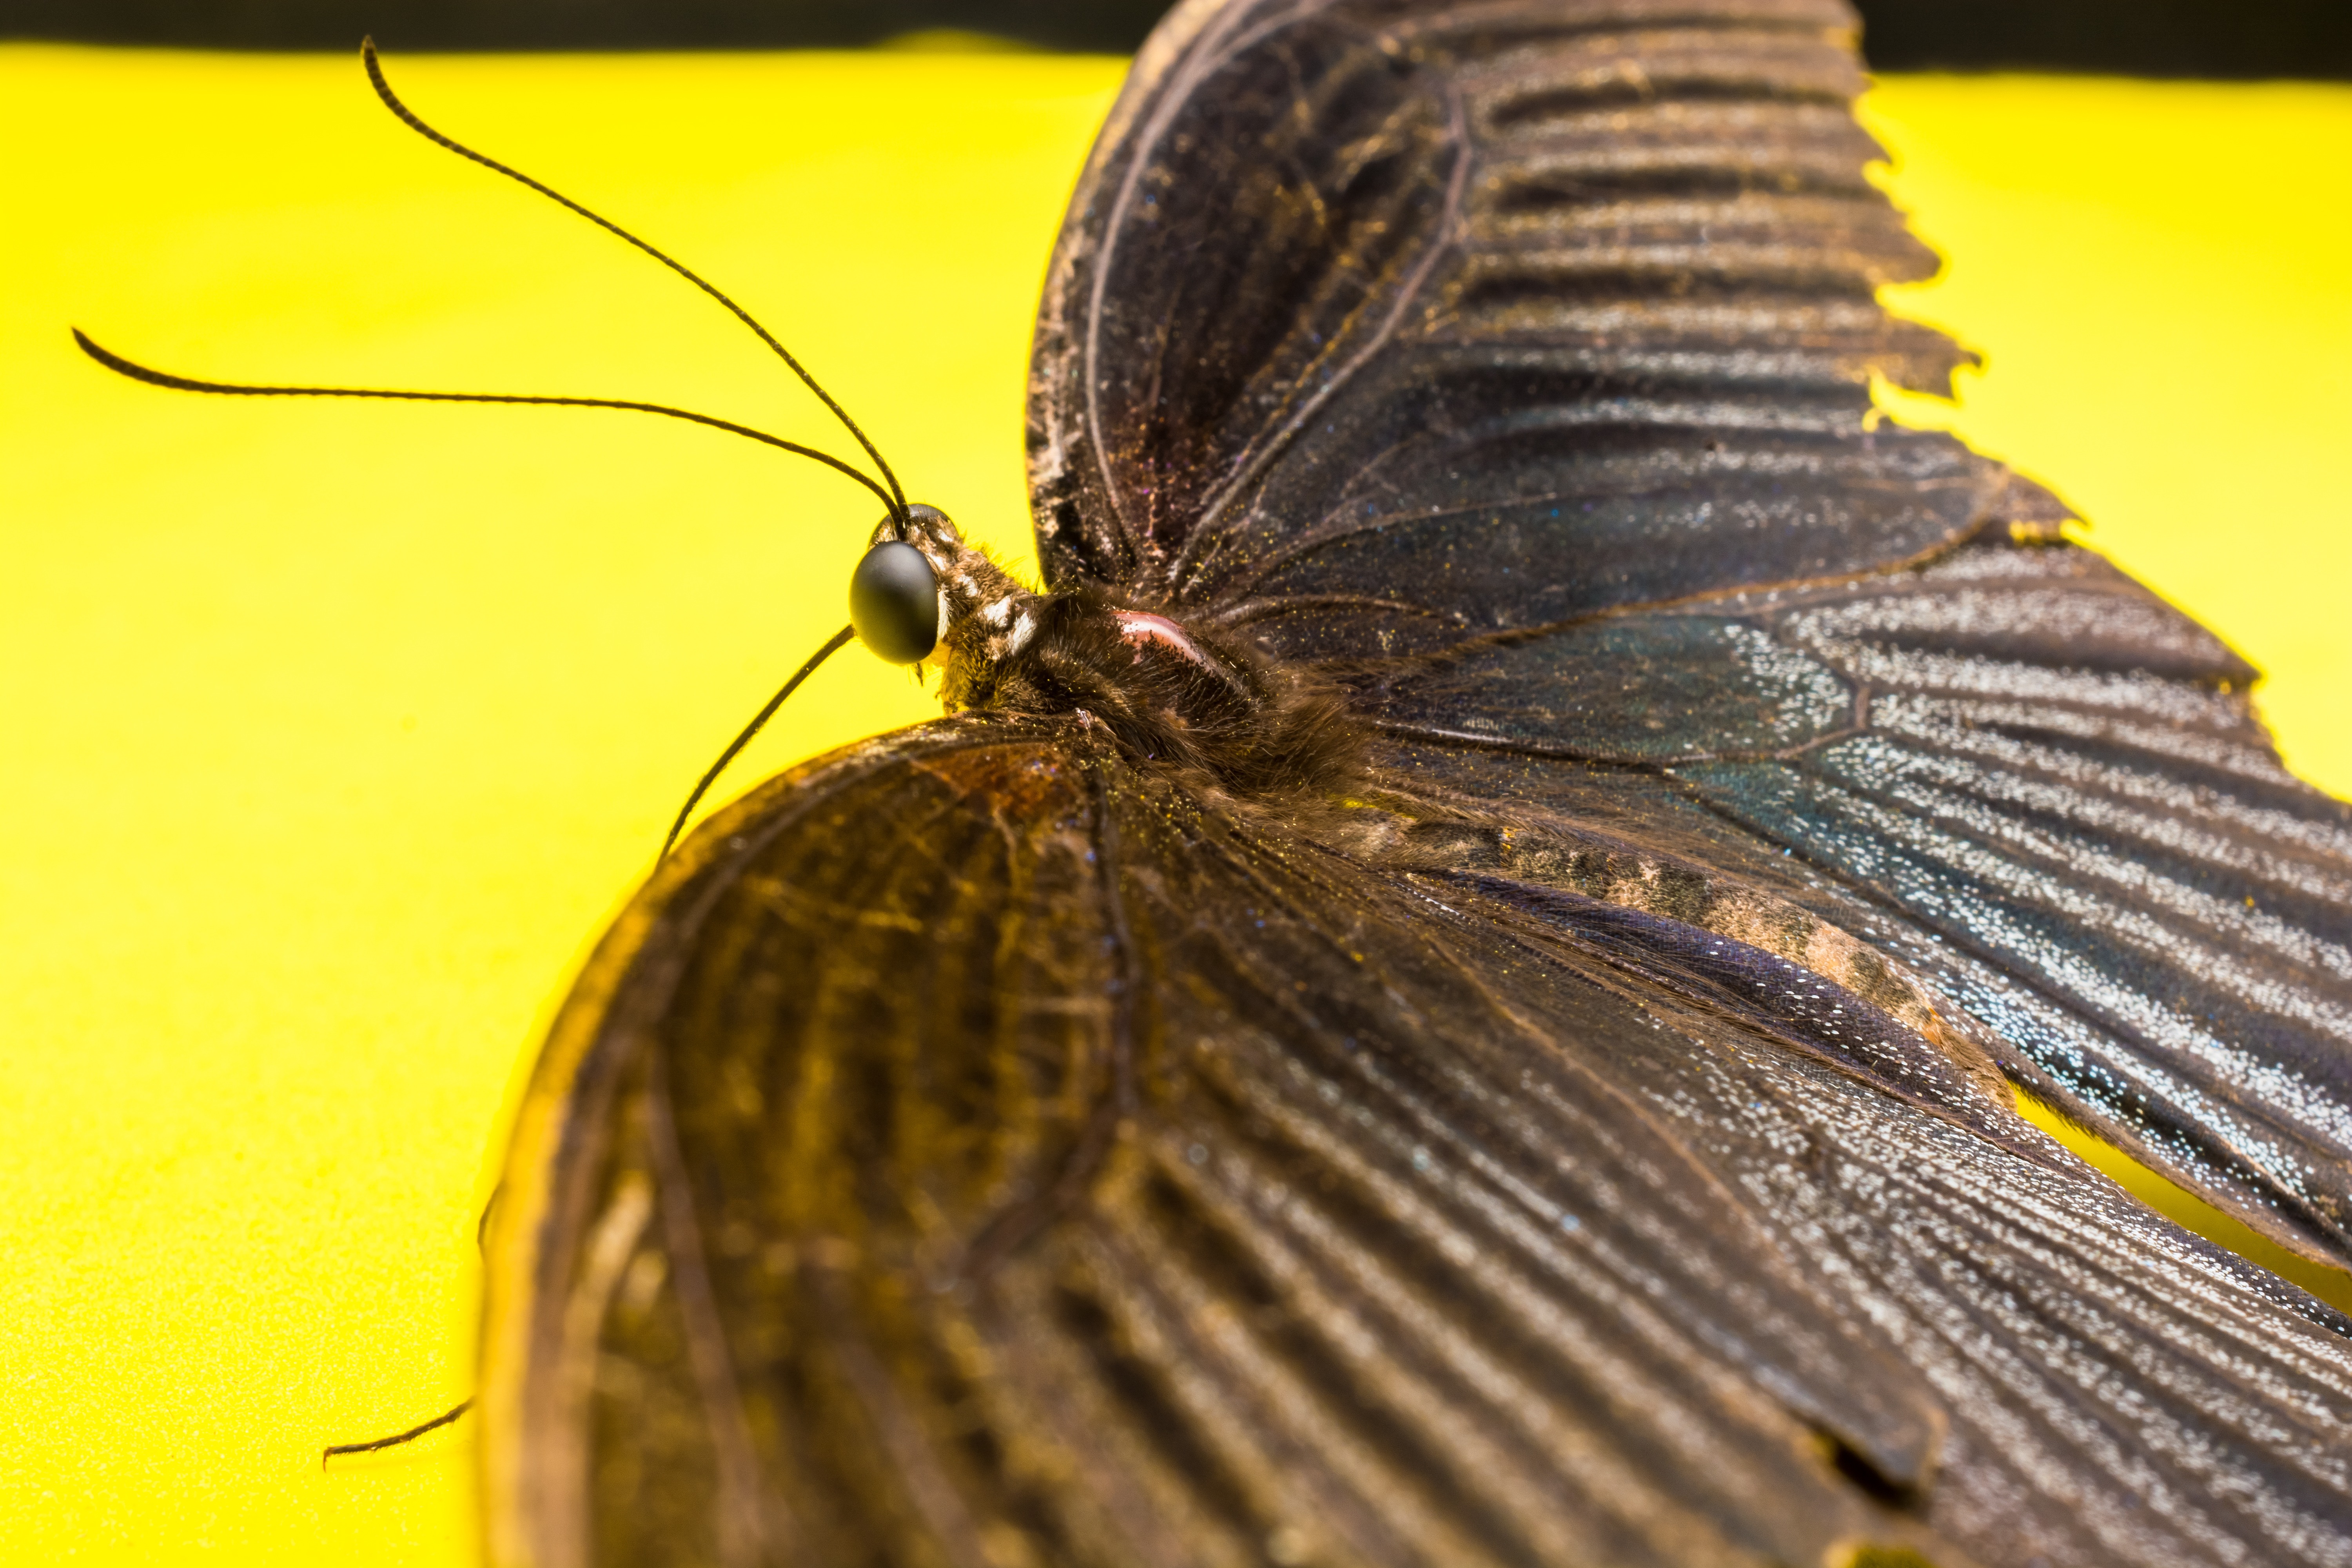
wing, photography, leaf, flower, fly, green, insect, butterfly, yellow, fauna, invertebrate, close up, macro photography, arthropod, pollinator, moths and butterflies